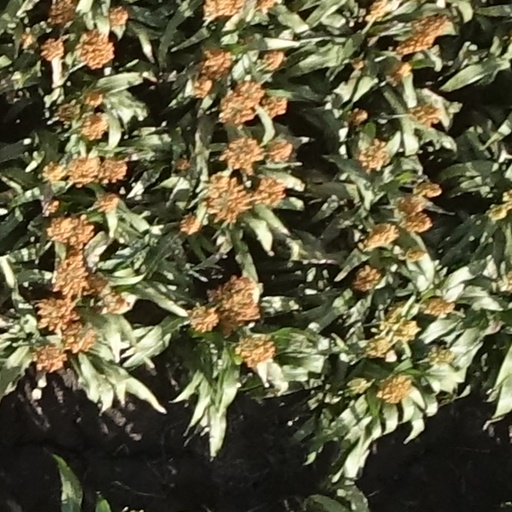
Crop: sorghum